Dead Horse Bay

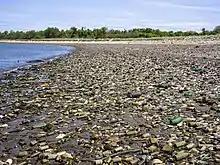
A view of Dead Horse Bay's Glass Bottle Beach from May 2020

In the 1950s, urban planner Robert Moses attempted to expand the now-peninsula to the west using garbage covered by topsoil, but the layer of soil eroded, and garbage can be seen on the coast during low tide. This coast contains many exposed broken glass bottles and other non-biodegradable material.